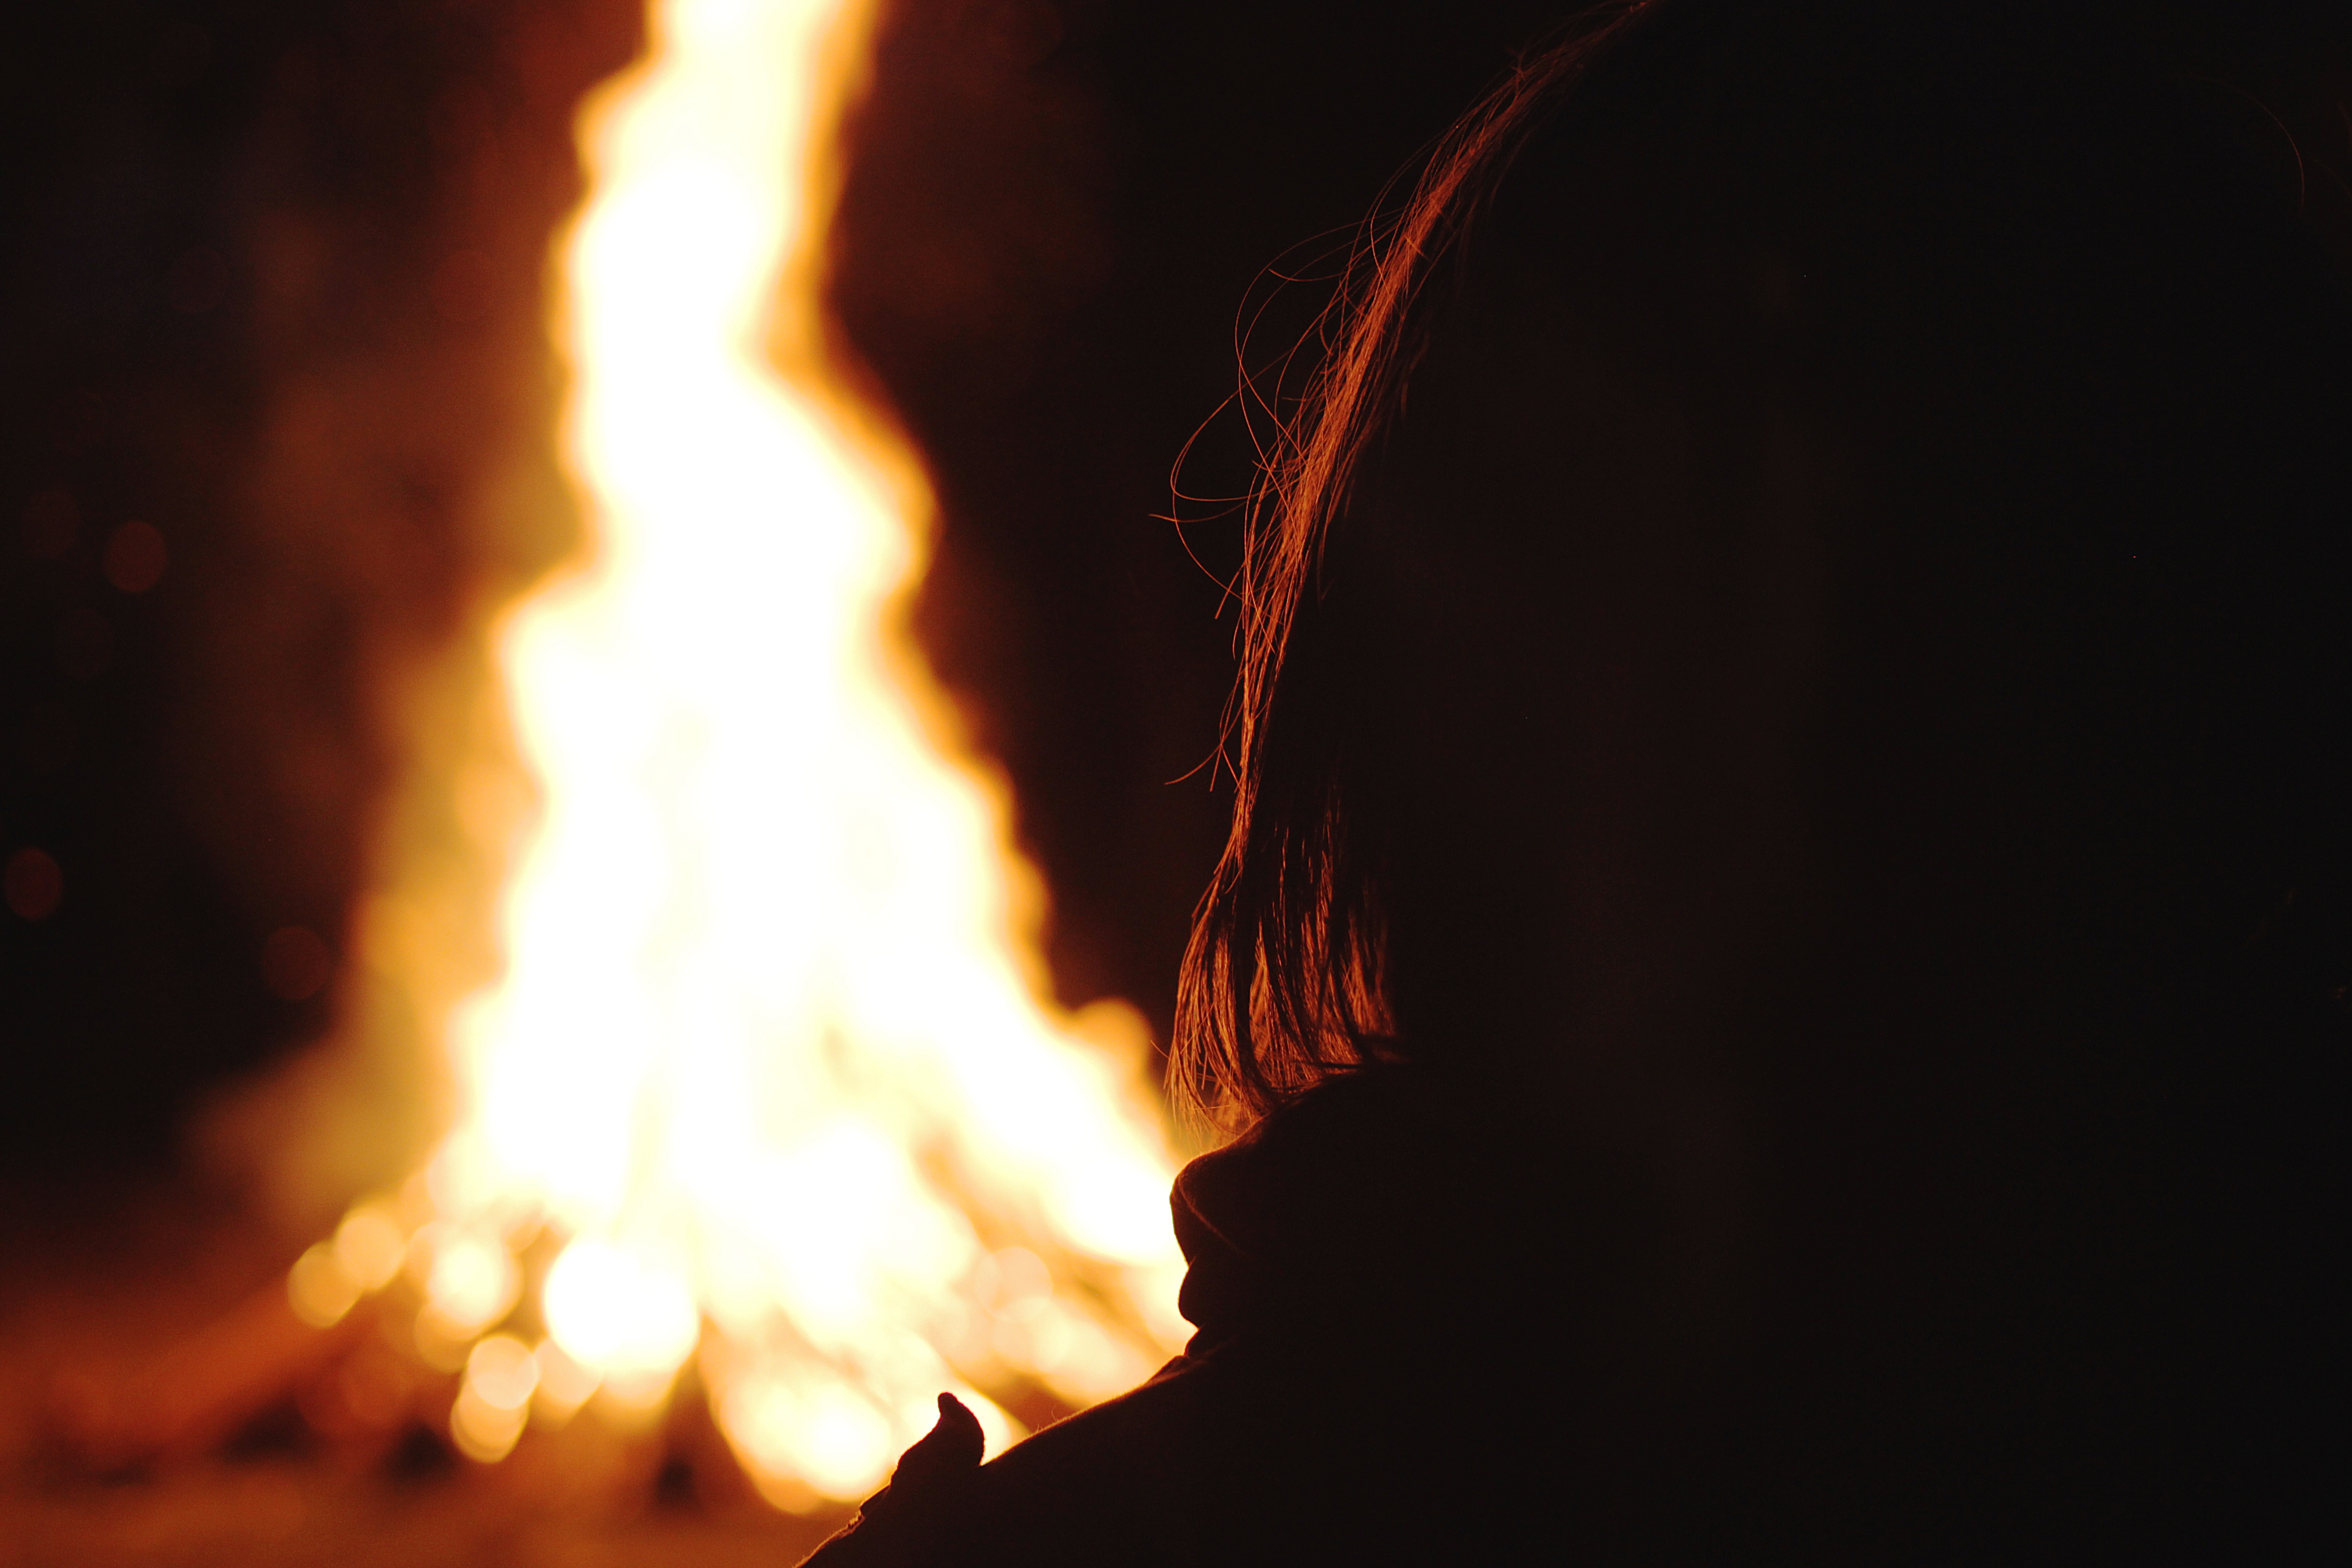
silhouette, light, boy, dark, orange, flame, fire, campfire, bonfire, blaze, geological phenomenon